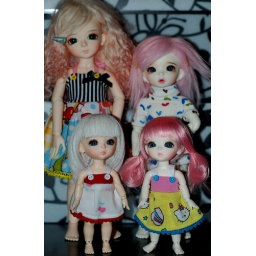
Lati's White skin is much pinker than littlefeesI made all the outfits except the lati green dress made by rakie. :D